Ashland Dam and Spillway

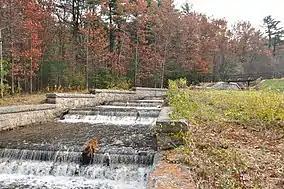

The Ashland Dam and Spillway is a historic site at the north end of Ashland Reservoir in Ashland State Park in Ashland, Massachusetts. Ashland Reservoir was constructed in 1885, impounding a portion of Cold Spring Brook, a tributary of the Sudbury River. The dam and spillway were built as part of Boston's second major water works effort, which impounded large portions of the upper Sudbury River. They were listed on the National Register of Historic Places in 1990.